John DeBerniere Hooper

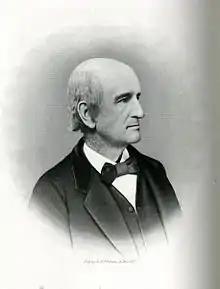
John DeBerniere Hooper (1811-1886), American educator and Classicist

John DeBerniere Hooper (born September 6, 1811, in Smithfield, North Carolina; died in Chapel Hill, North Carolina, January 23, 1886) was an American Classicist and was professor of Latin and French at the University of North Carolina at Chapel Hill until 1848.